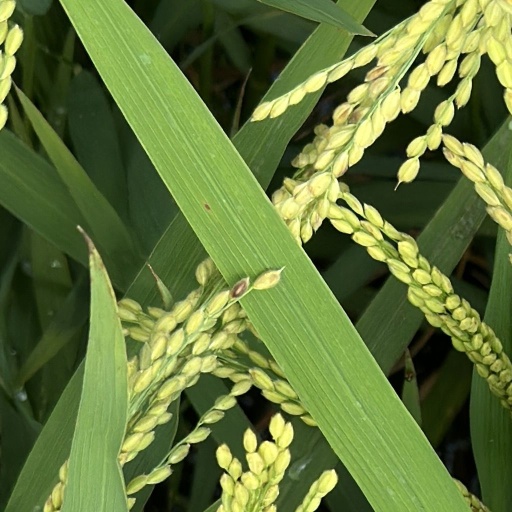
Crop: rice